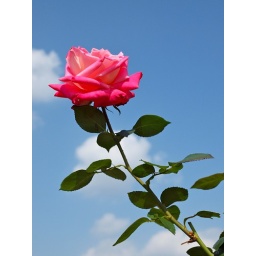
rose in the sky